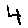
Label: 4